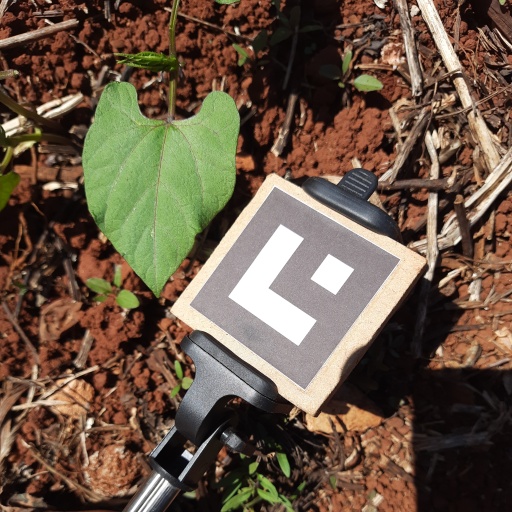
Observations: wavy surface, no eating holes, under sunlight